Tana Umaga

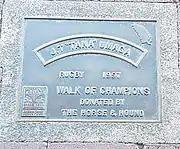
Umaga plaque in Jackson Street, Petone

Umaga was born in Lower Hutt, Wellington, New Zealand. He was born to Samoan immigrant parents, and grew up playing rugby league. Umaga originally aspired to play football in childhood, before being persuaded by his father to play rugby instead. Umaga played for the Wainuiomata Lions and rose through the ranks, making the Wellington U-16 and U-17 sides, and was eventually named in the Junior Kiwi side of 1991.The side also featured future National Rugby League stars Joe Vagana, Ruben Wiki and Gene Ngamu. That same year he signed with the Newcastle Knights but within three weeks was back on the plane to New Zealand because of homesickness. He never did play a First-Grade NSWRL Premiership game. In 1993 Tana's brother Mike, who played rugby union for Manu Samoa, persuaded him to take up rugby union in 1994. The brothers played on opposite teams in a Test match between Samoa and New Zealand in 1999 during which Tana scored two tries (the All Blacks won 71–13).